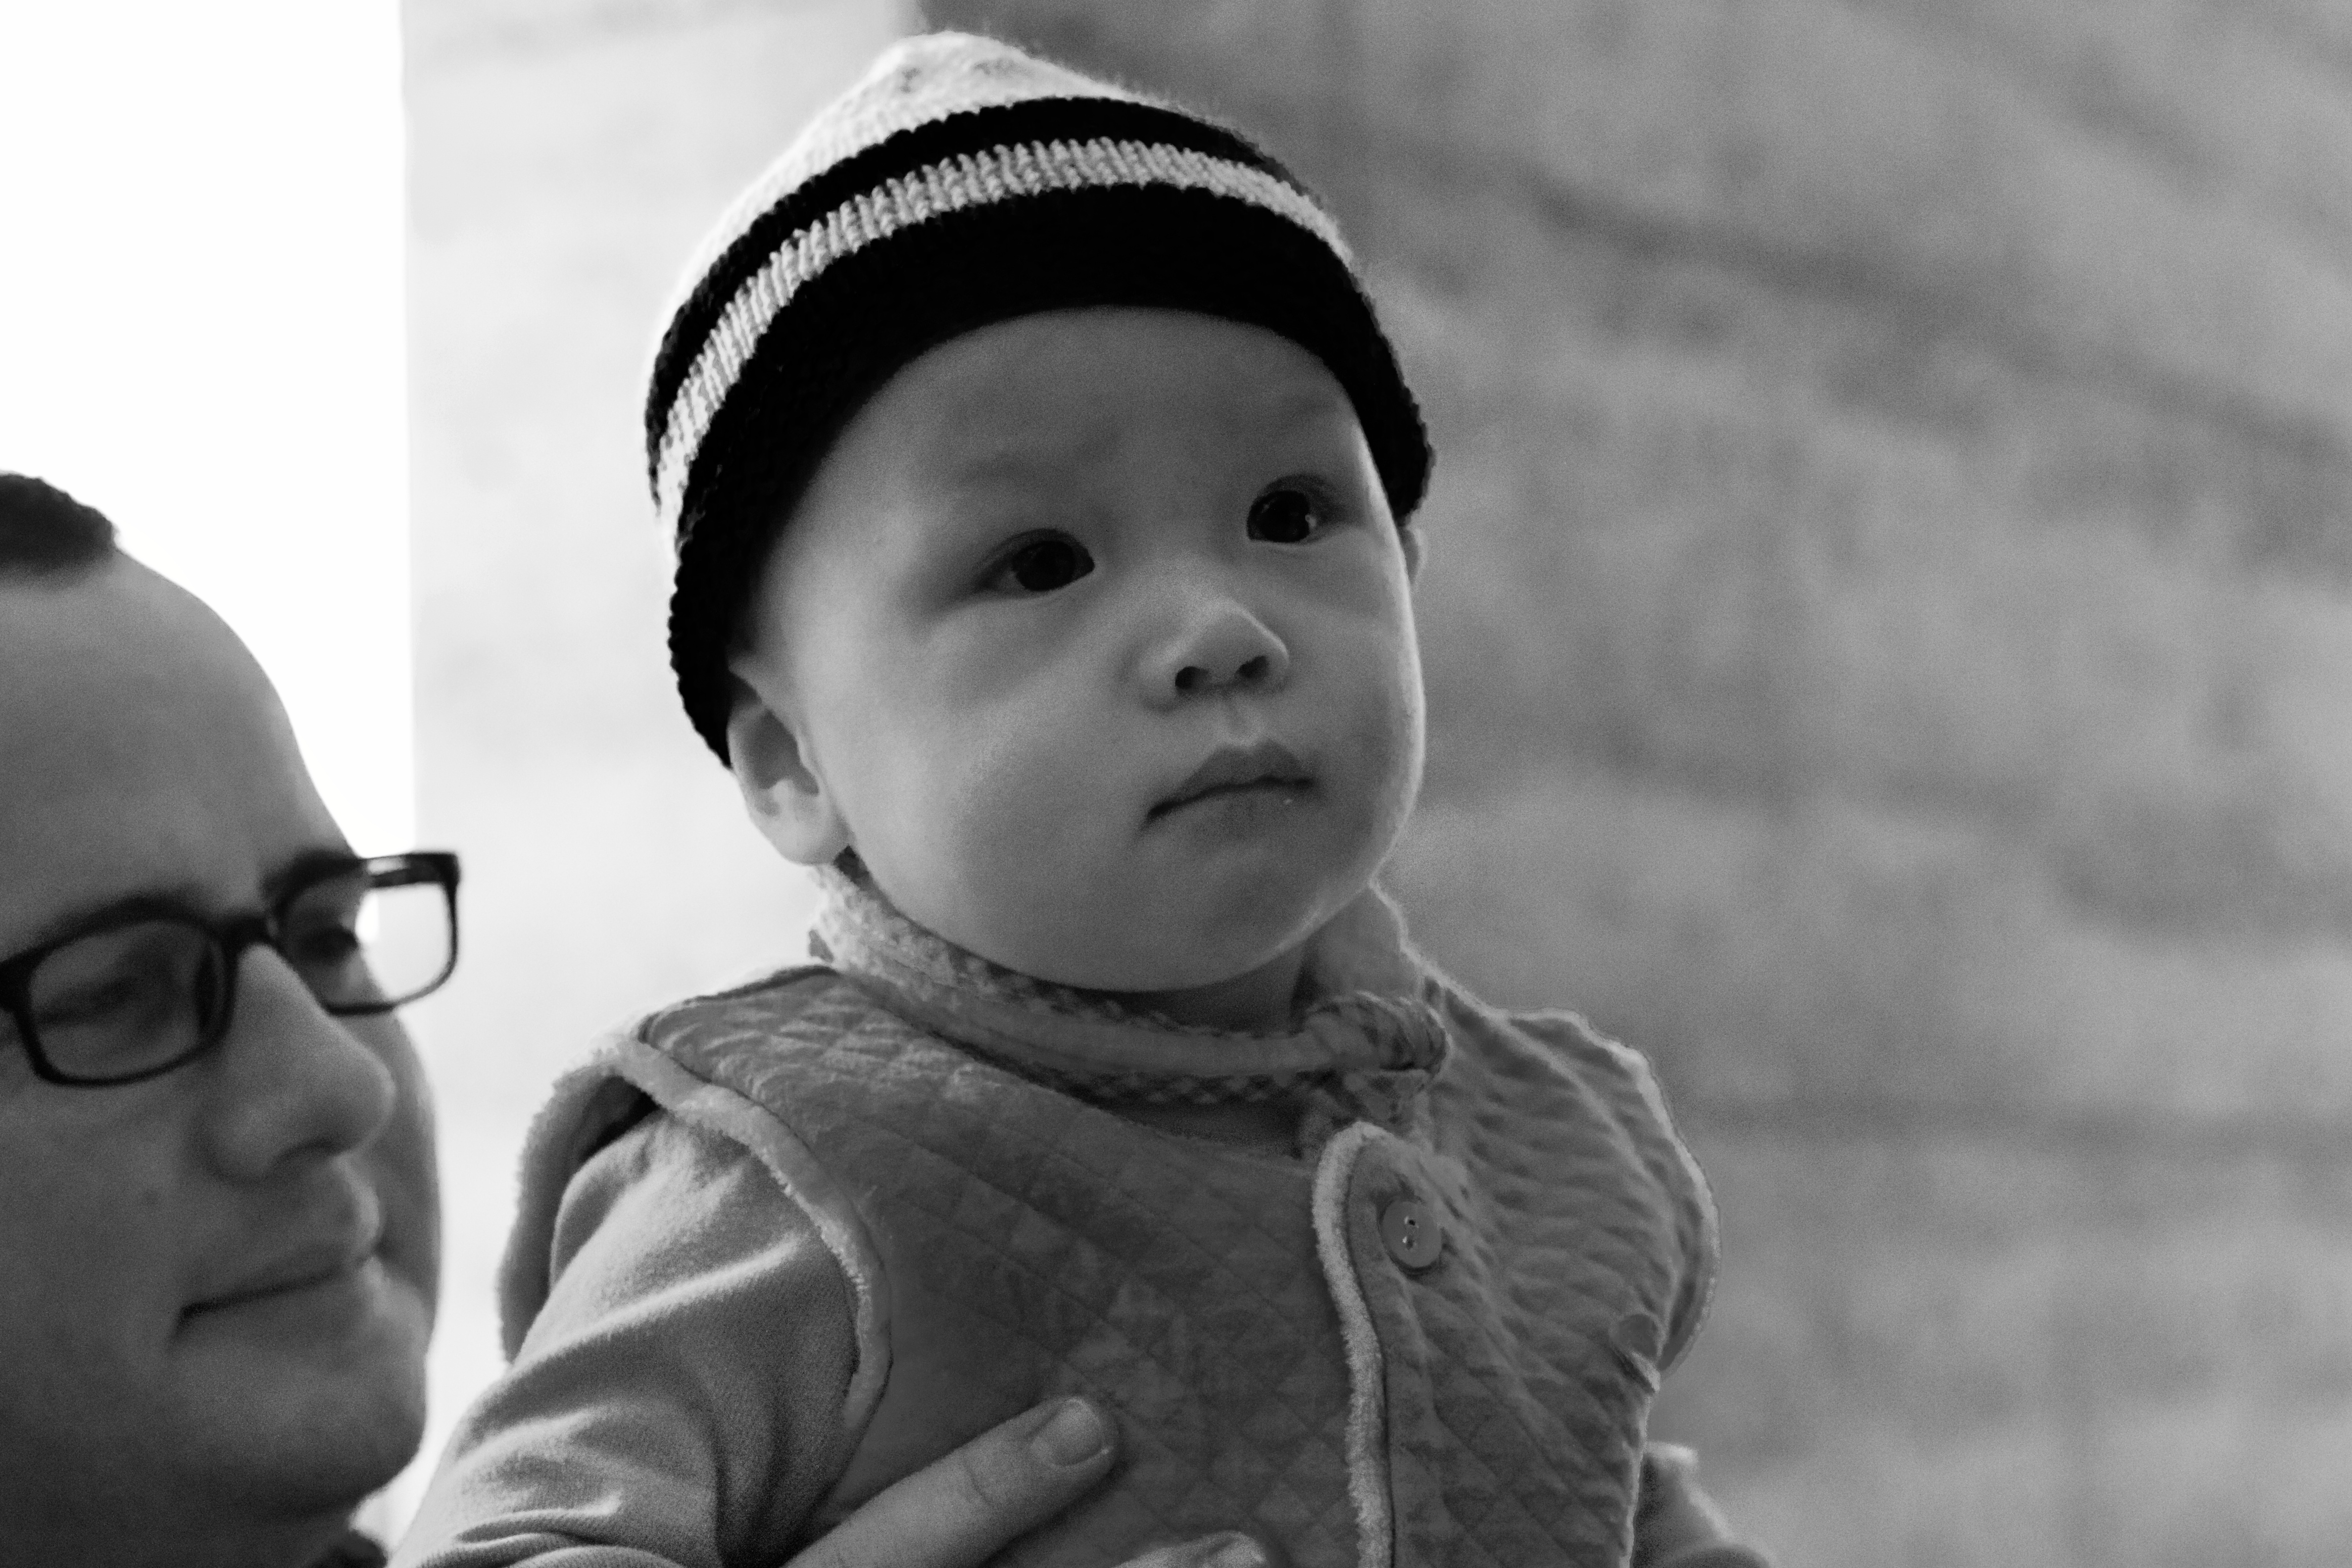
person, black and white, people, white, photography, male, portrait, child, black, monochrome, facial expression, smile, infant, toddler, head, skin, auodyssey, emotion, monochrome photography, portrait photography